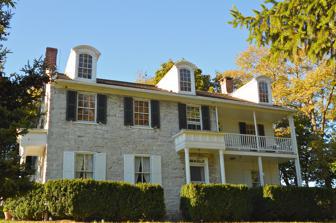
Building: Ashton-Hursh House
Country: United States of America
Year built: 1830
Historic house in Pennsylvania, United States United States historic place Ashton-Hursh House U.S. National Register of Historic Places Ashton-Hursh House, 2013 Show map of Pennsylvania Show map of the United States Location 204 Limekiln Road, south of New Cumberland, Fairview Township, Pennsylvania Coordinates 40°13′1″N 76°52′23″W / 40.21694°N 76.87306°W / 40.21694; -76.87306 Area 2.5 acres (1.0 ha) Built c. 1830 Architectural style Federal, Greek Revival NRHP reference No. 03001155 Added to NRHP November 15, 2003 The Ashton-Hursh House is a historic home and outbuilding located at 204 Limekiln Road in Fairview Township , York County, Pennsylvania . Built in stages between approximately 1764 and 1830, it is a 2 + 1 ⁄ 2 -story, L-shaped, Federal style log, frame, and stone dwelling. Situated on a limestone foundation, the home also has a gable roof and three Greek Revival -style porticos . The frame outbuilding may date as early as 1734; it was renovated circa 1830. The outbuilding is believed by historians to be York County's oldest occupied structure. This property was added to the National Register of Historic Places in 2003. History According to architectural historian B. Raid, who prepared the nomination form to secure the placement of this property on the National Register of Historic Places, Samuel Blunston was commissioned by the family of William Penn to begin issuing licenses for land which had been owned by Penn and his family in what are, today, Cumberland and York counties; the first forty-nine were obtained by men hoping to settle in Cumberland County in 1733 while the fiftieth ("the very first to be issued for land in York County") was awarded to "Richard Ashton, a fur trader, who named his limestone-rich tract of land 'Fortune'" that same year. Sometime after the death of Ashton and his wife (prior to 1761), "the 359-acre property located on the south side of the Yellow Breeches Creek" was transferred to their children William and Sarah, who then sold her half of the property to William, who then sold the entire property to Peter Hursh in November 1788. Placement of the property on the National Register of Historic Places Pennsylvania's Historic Preservation Board reviewed the nomination of the Ashton-Hursh House for Placement on the National Register of Historic Places at the board's meeting on September 9, 2003, at 9:45 a.m. in Room 515 of the Pennsylvania Historical and Museum Commission at Third and North Streets in Harrisburg, Pennsylvania. Among the other nominations reviewed at this same meeting were those of the: Narbrook Park Historic District in Montgomery County, Fricks Locks Historic District and St. Peters Village Historic District in Chester County, Upper Roxborough Historic District (boundary increase) in Philadelphia, and the Franklin and Marshall College Campus Historic District in Lancaster. The Ashton-Hursh House was then approved for addition to the National Register of Historic Places in 2003. Architectural features Built in the Federal style of architecture in stages on a limestone foundation between roughly 1764 and 1830, the Ashton-Hursh House is a 2 + 1 ⁄ 2 -story, L-shaped, log, frame, and stone dwelling with a gable roof and three Greek Revival-style porticos. The frame outbuilding, which is thought to be the oldest occupied structure in York County, Pennsylvania, was likely built sometime around 1734; it was then renovated circa 1830. References